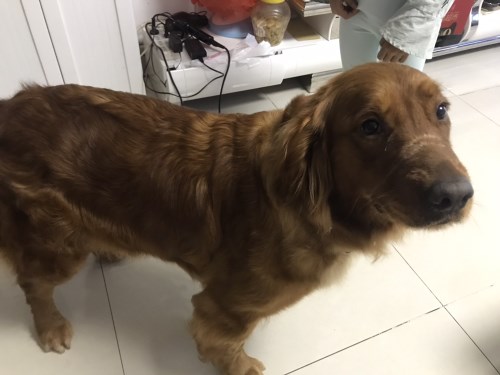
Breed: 5355-n000126-golden_retriever